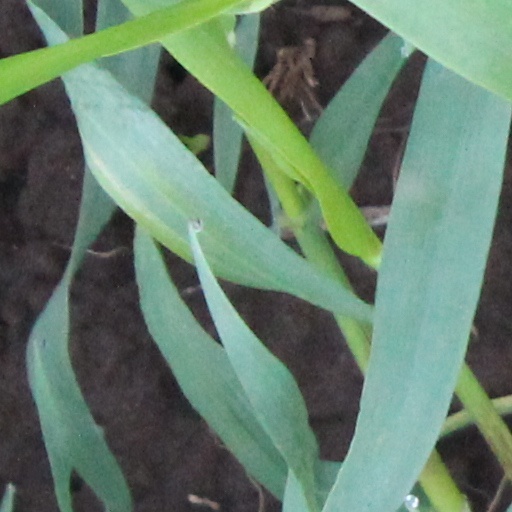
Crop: wheat